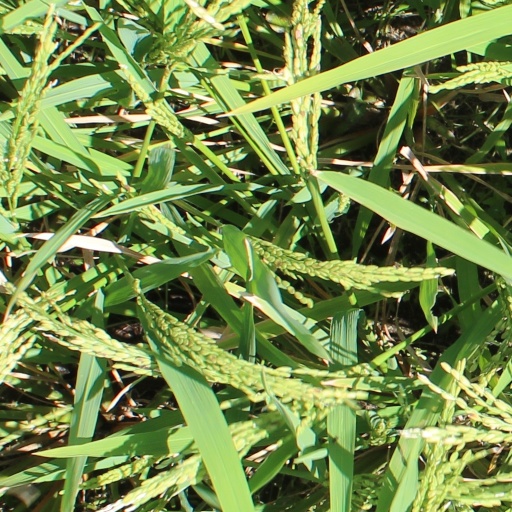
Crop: rice